King James Bible for Catholics

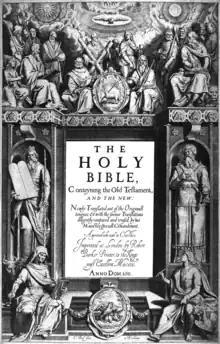
An image inside the front cover of the 1611 edition of the "King James Bible"

The King James Bible for Catholics is a near replica of the 1611 edition of the "King James Bible (Authorized Version)" which has been updated to reflect the order of books and text found in the Catholic Bible. The work was published by John Covert, a layman in the Personal Ordinariate of the Chair of St. Peter, on the Feast of St. Theodore of Canterbury (September 19) in 2020. Covert’s goal was to bring more of the vernacular traditions of the Anglican Patrimony into the Catholic Church and reflects a revival in English Catholicism.